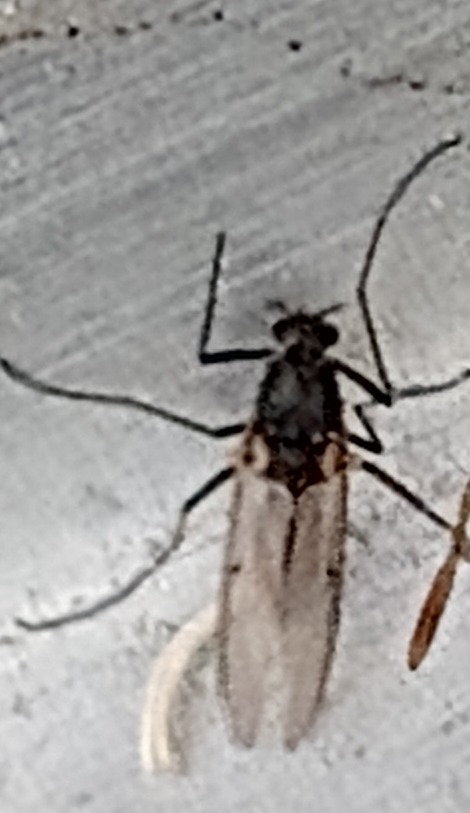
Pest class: non_pest_herbivores